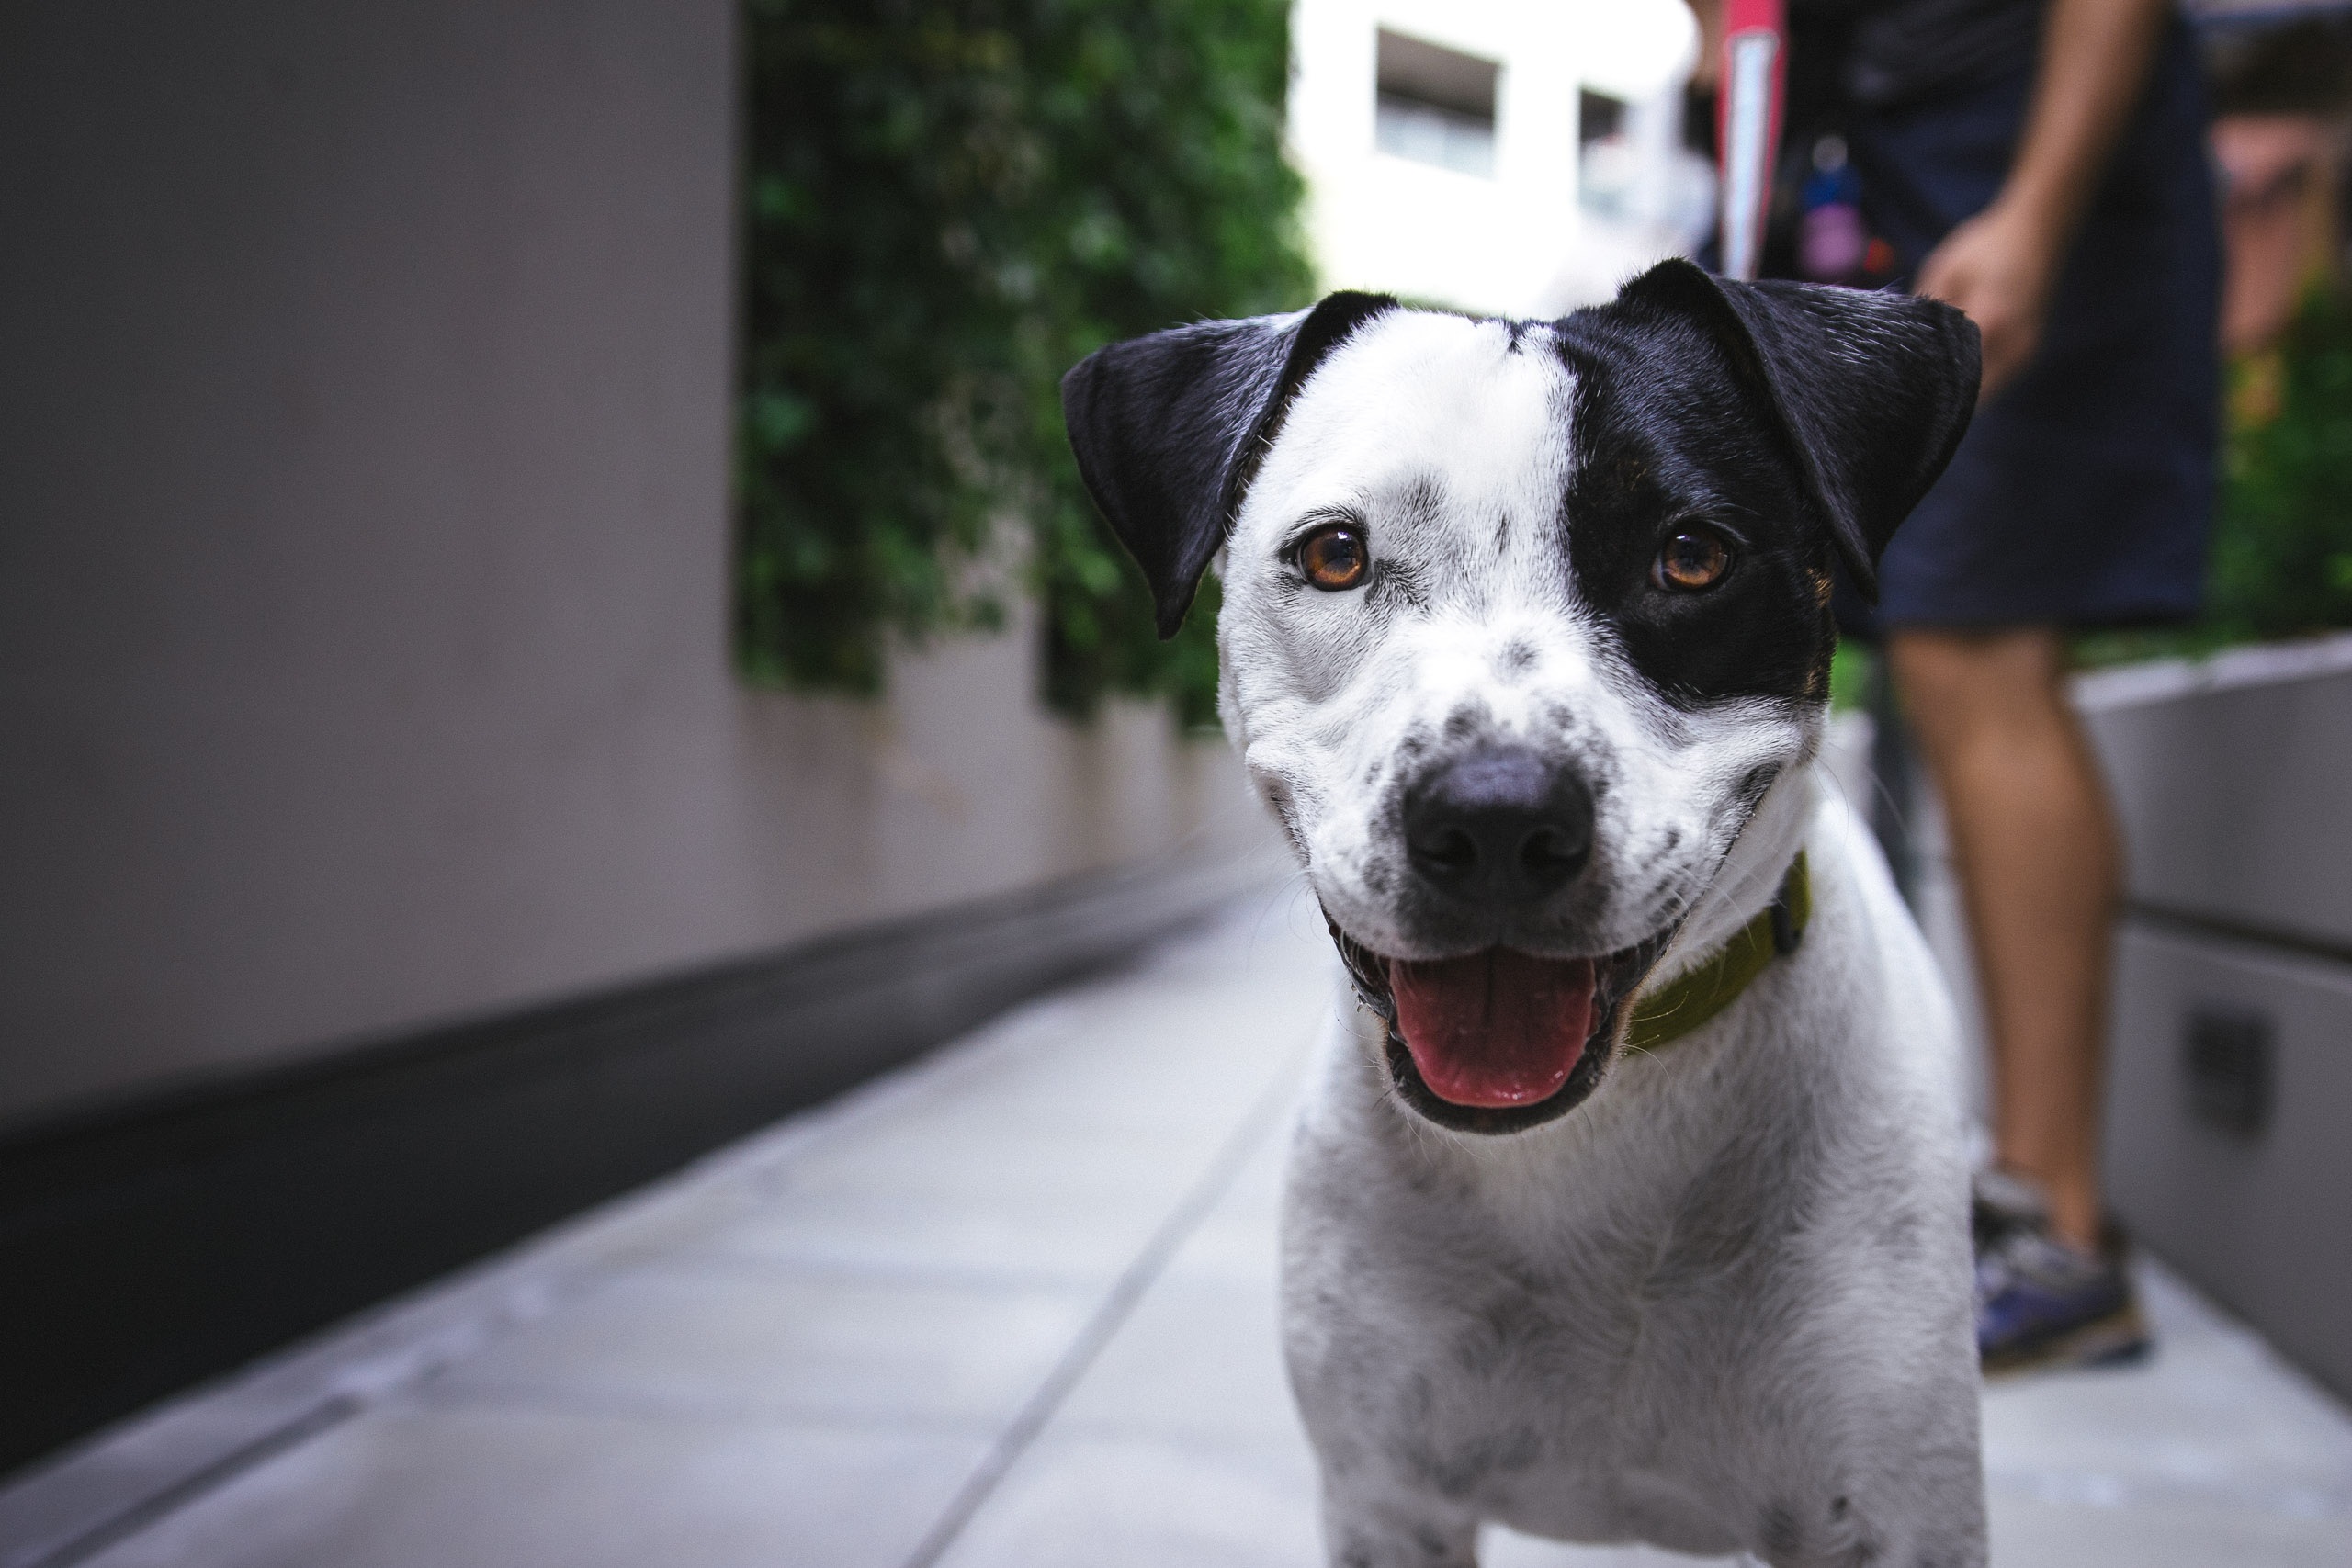
blur, puppy, dog, animal, cute, looking, pet, young, mammal, sit, close up, outdoors, eyes, focus, little, vertebrate, adorable, terrier, breed, dog like mammal